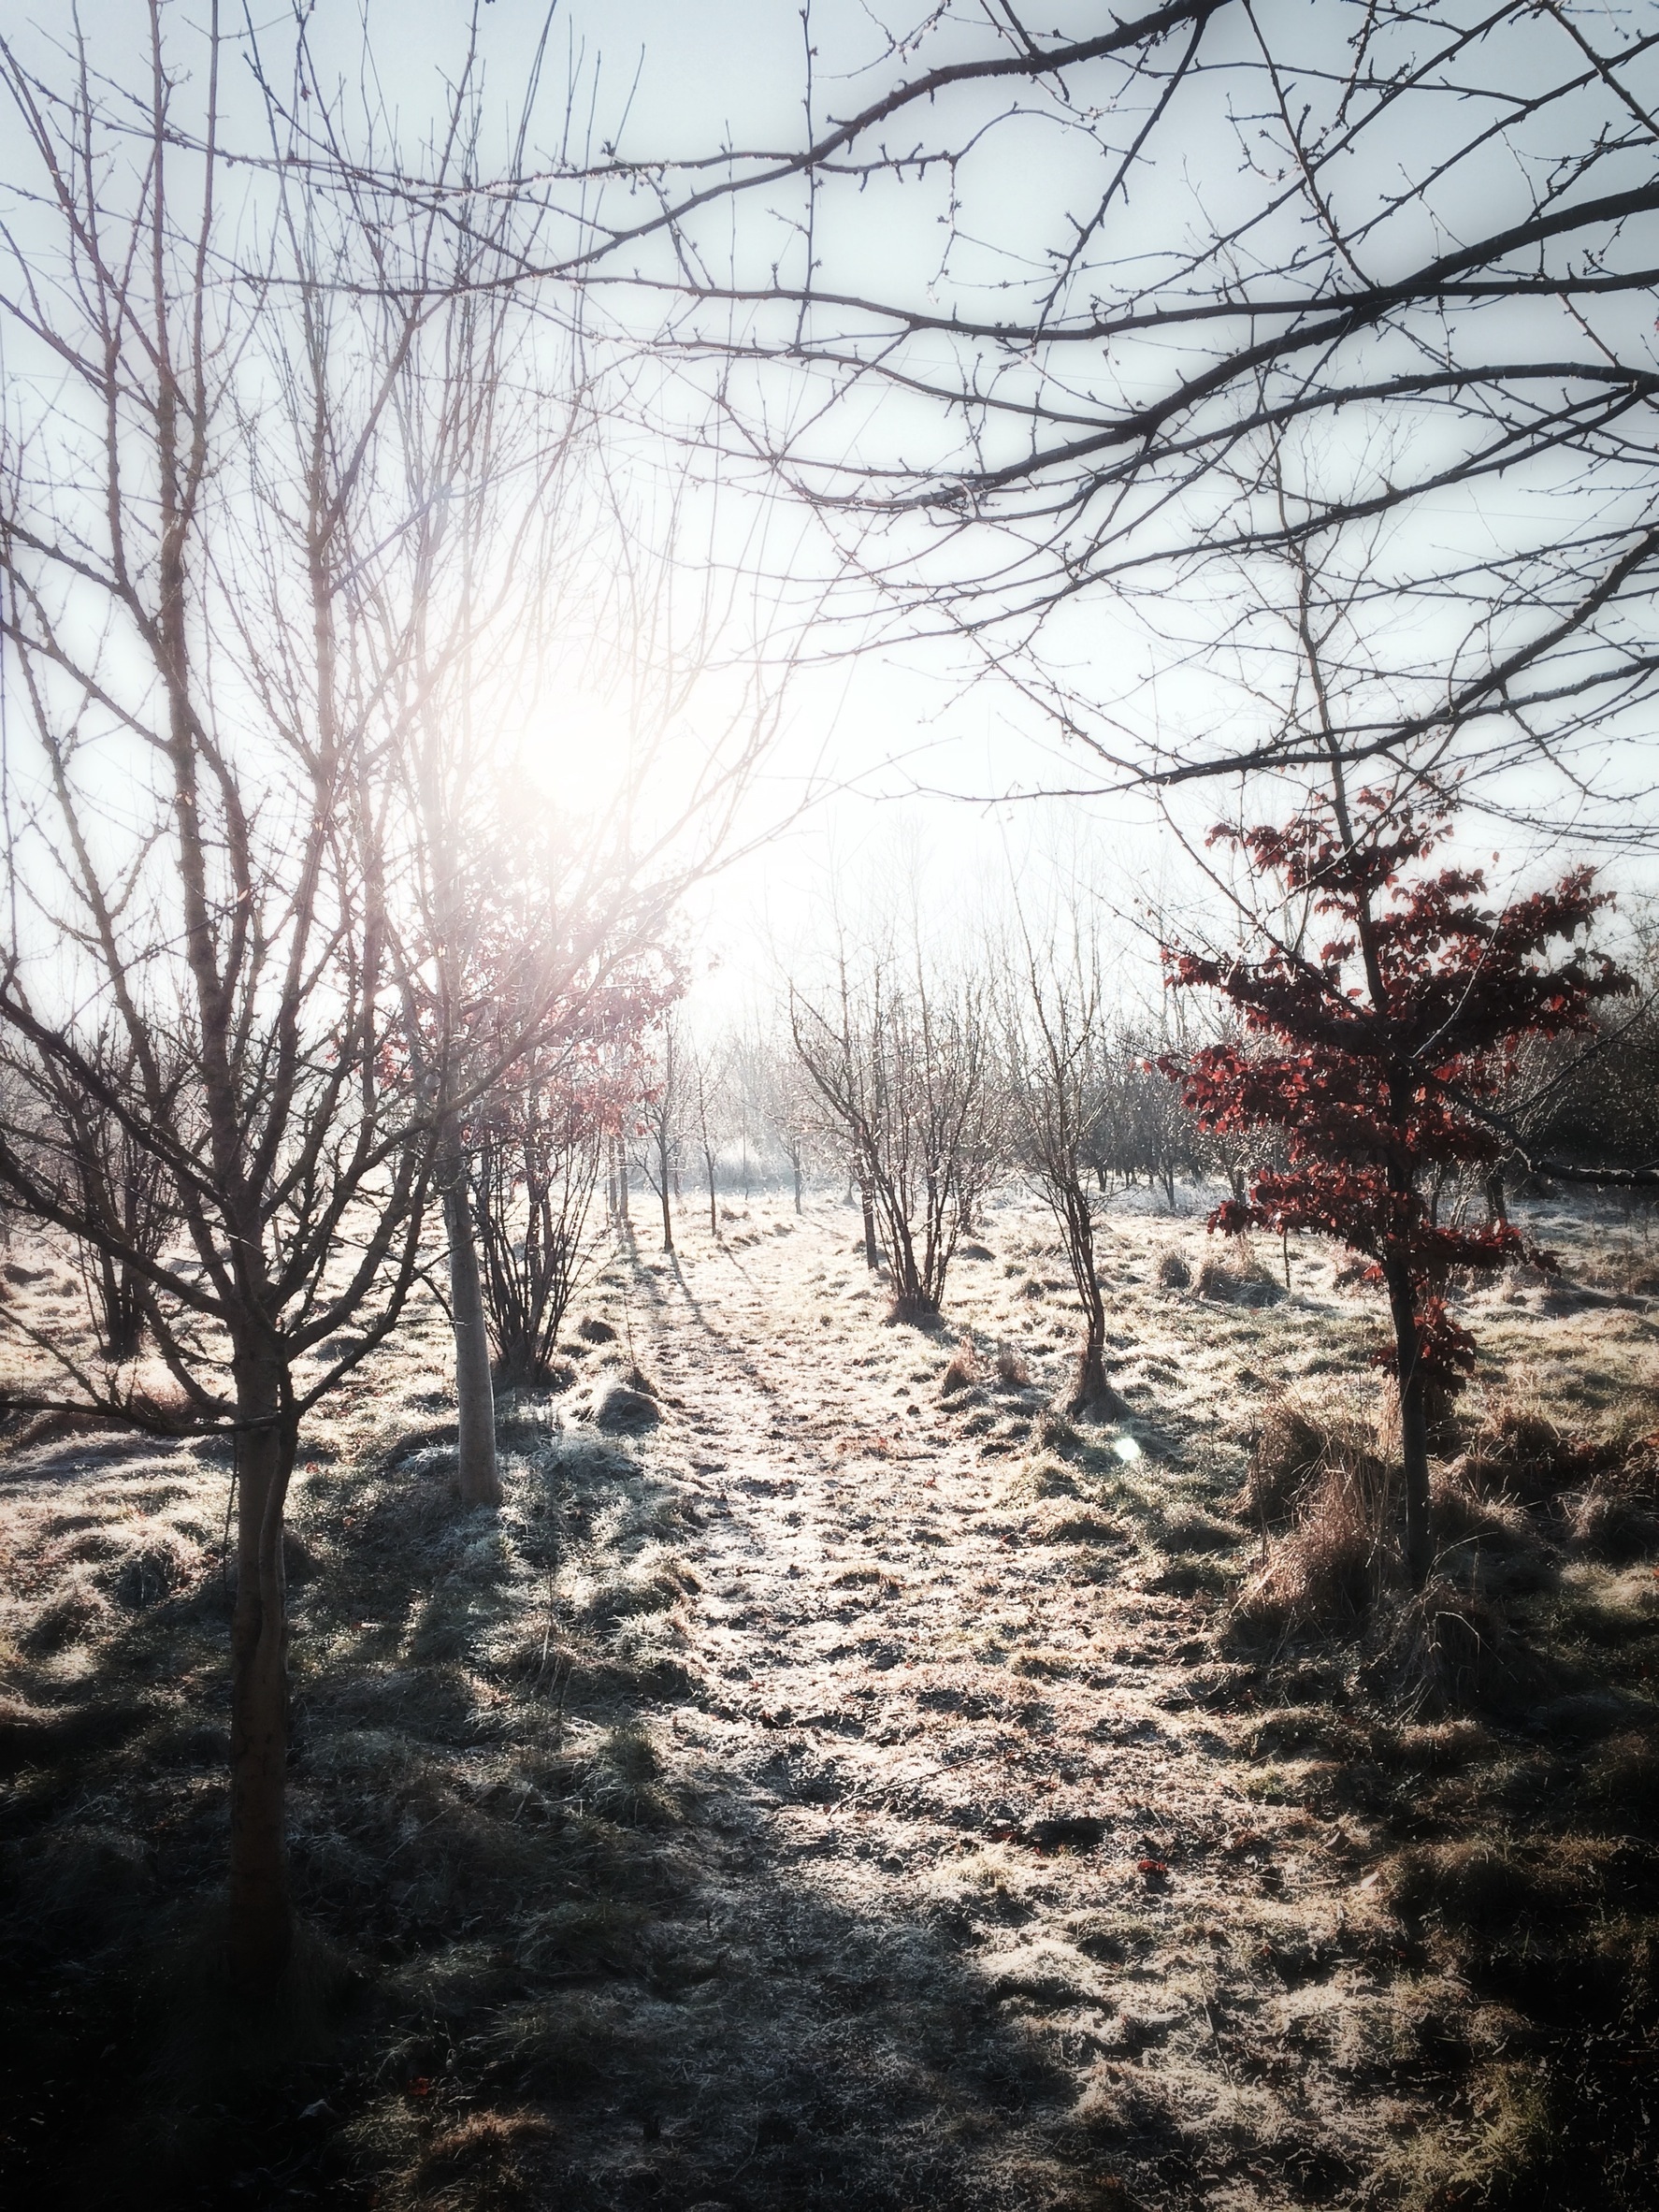
landscape, tree, nature, forest, wilderness, branch, snow, winter, light, plant, sun, trail, sunlight, morning, leaf, flower, frost, autumn, weather, season, trees, shadows, branches, backlight, woodland, habitat, shining, through, natural environment, atmospheric phenomenon, woody plant